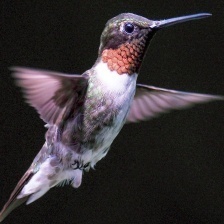
Species: RUBY THROATED HUMMINGBIRD
Scientific name: ARCHILOCHUS COLUBRIS
ImageNet parent category: hummingbird